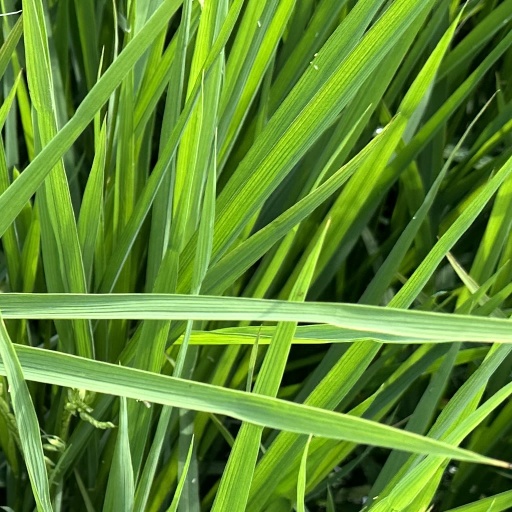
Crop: rice